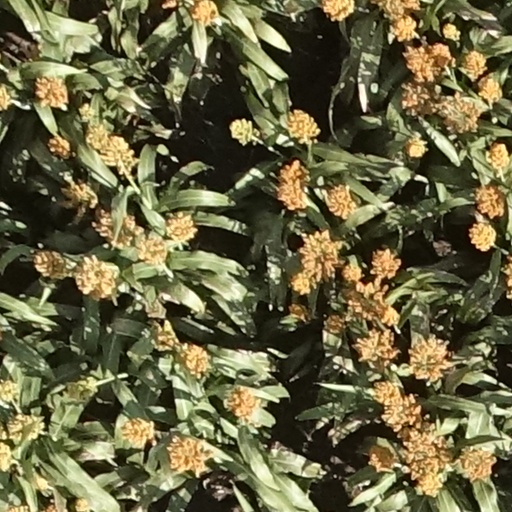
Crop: sorghum